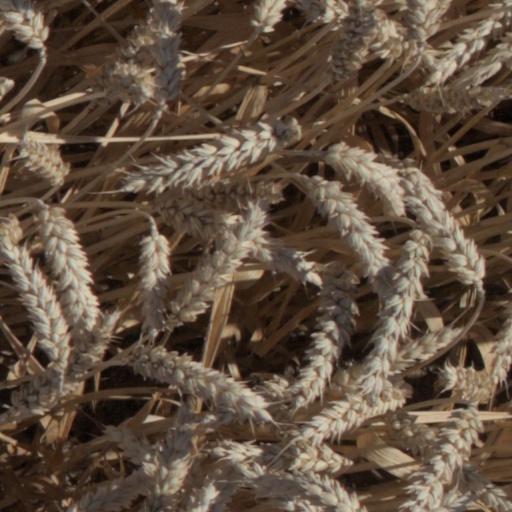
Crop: wheat